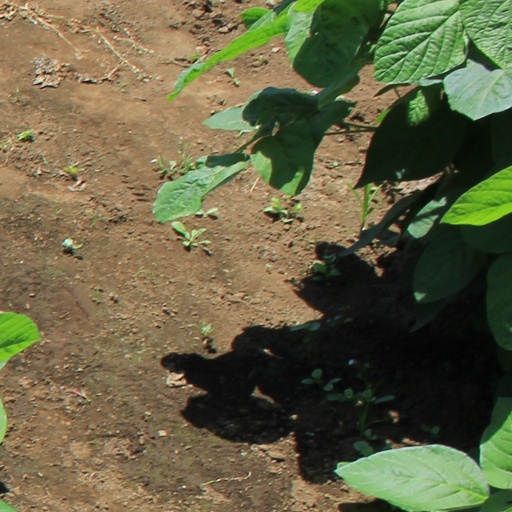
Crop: soybean